Gisela Dulko

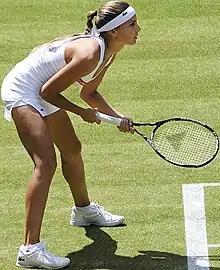
Dulko at the 2009 Wimbledon Championships

In January, she played at the Hong Kong Tennis Classic with two Americans, CoCo Vandeweghe and Venus Williams, and then started the year with a quarter-final appearance at the Hobart International, losing to Iveta Benešová. At the Australian Open she lost to the eventual champion, Serena Williams, in the second round. In the first round of the Fed Cup, she gave her team their only wins when she defeated Americans Melanie Oudin and Jill Craybas. In the Copa Sony Ericsson Colsanitas she reached her first final of the year, but lost to María José Martínez Sánchez. She then reached the quarter-finals of the Monterrey Open and the Porsche Tennis Grand Prix, and the third round of mandatory events in Indian Wells and Miami. However, she lost in the second rounds of the Internazionali BNL d'Italia and Internationaux de Strasbourg and made first round exits at the Madrid Open and the Aegon International.